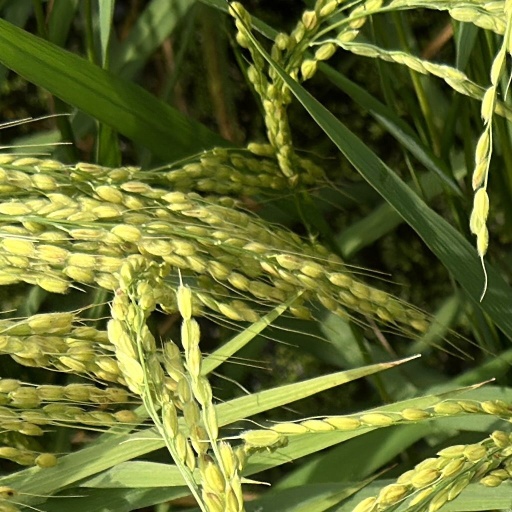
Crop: rice